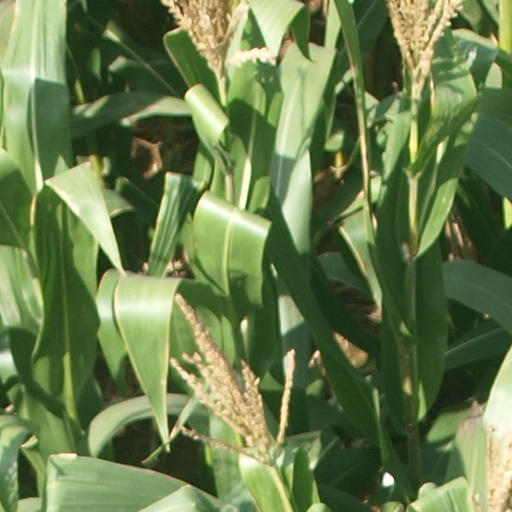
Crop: maize; corn